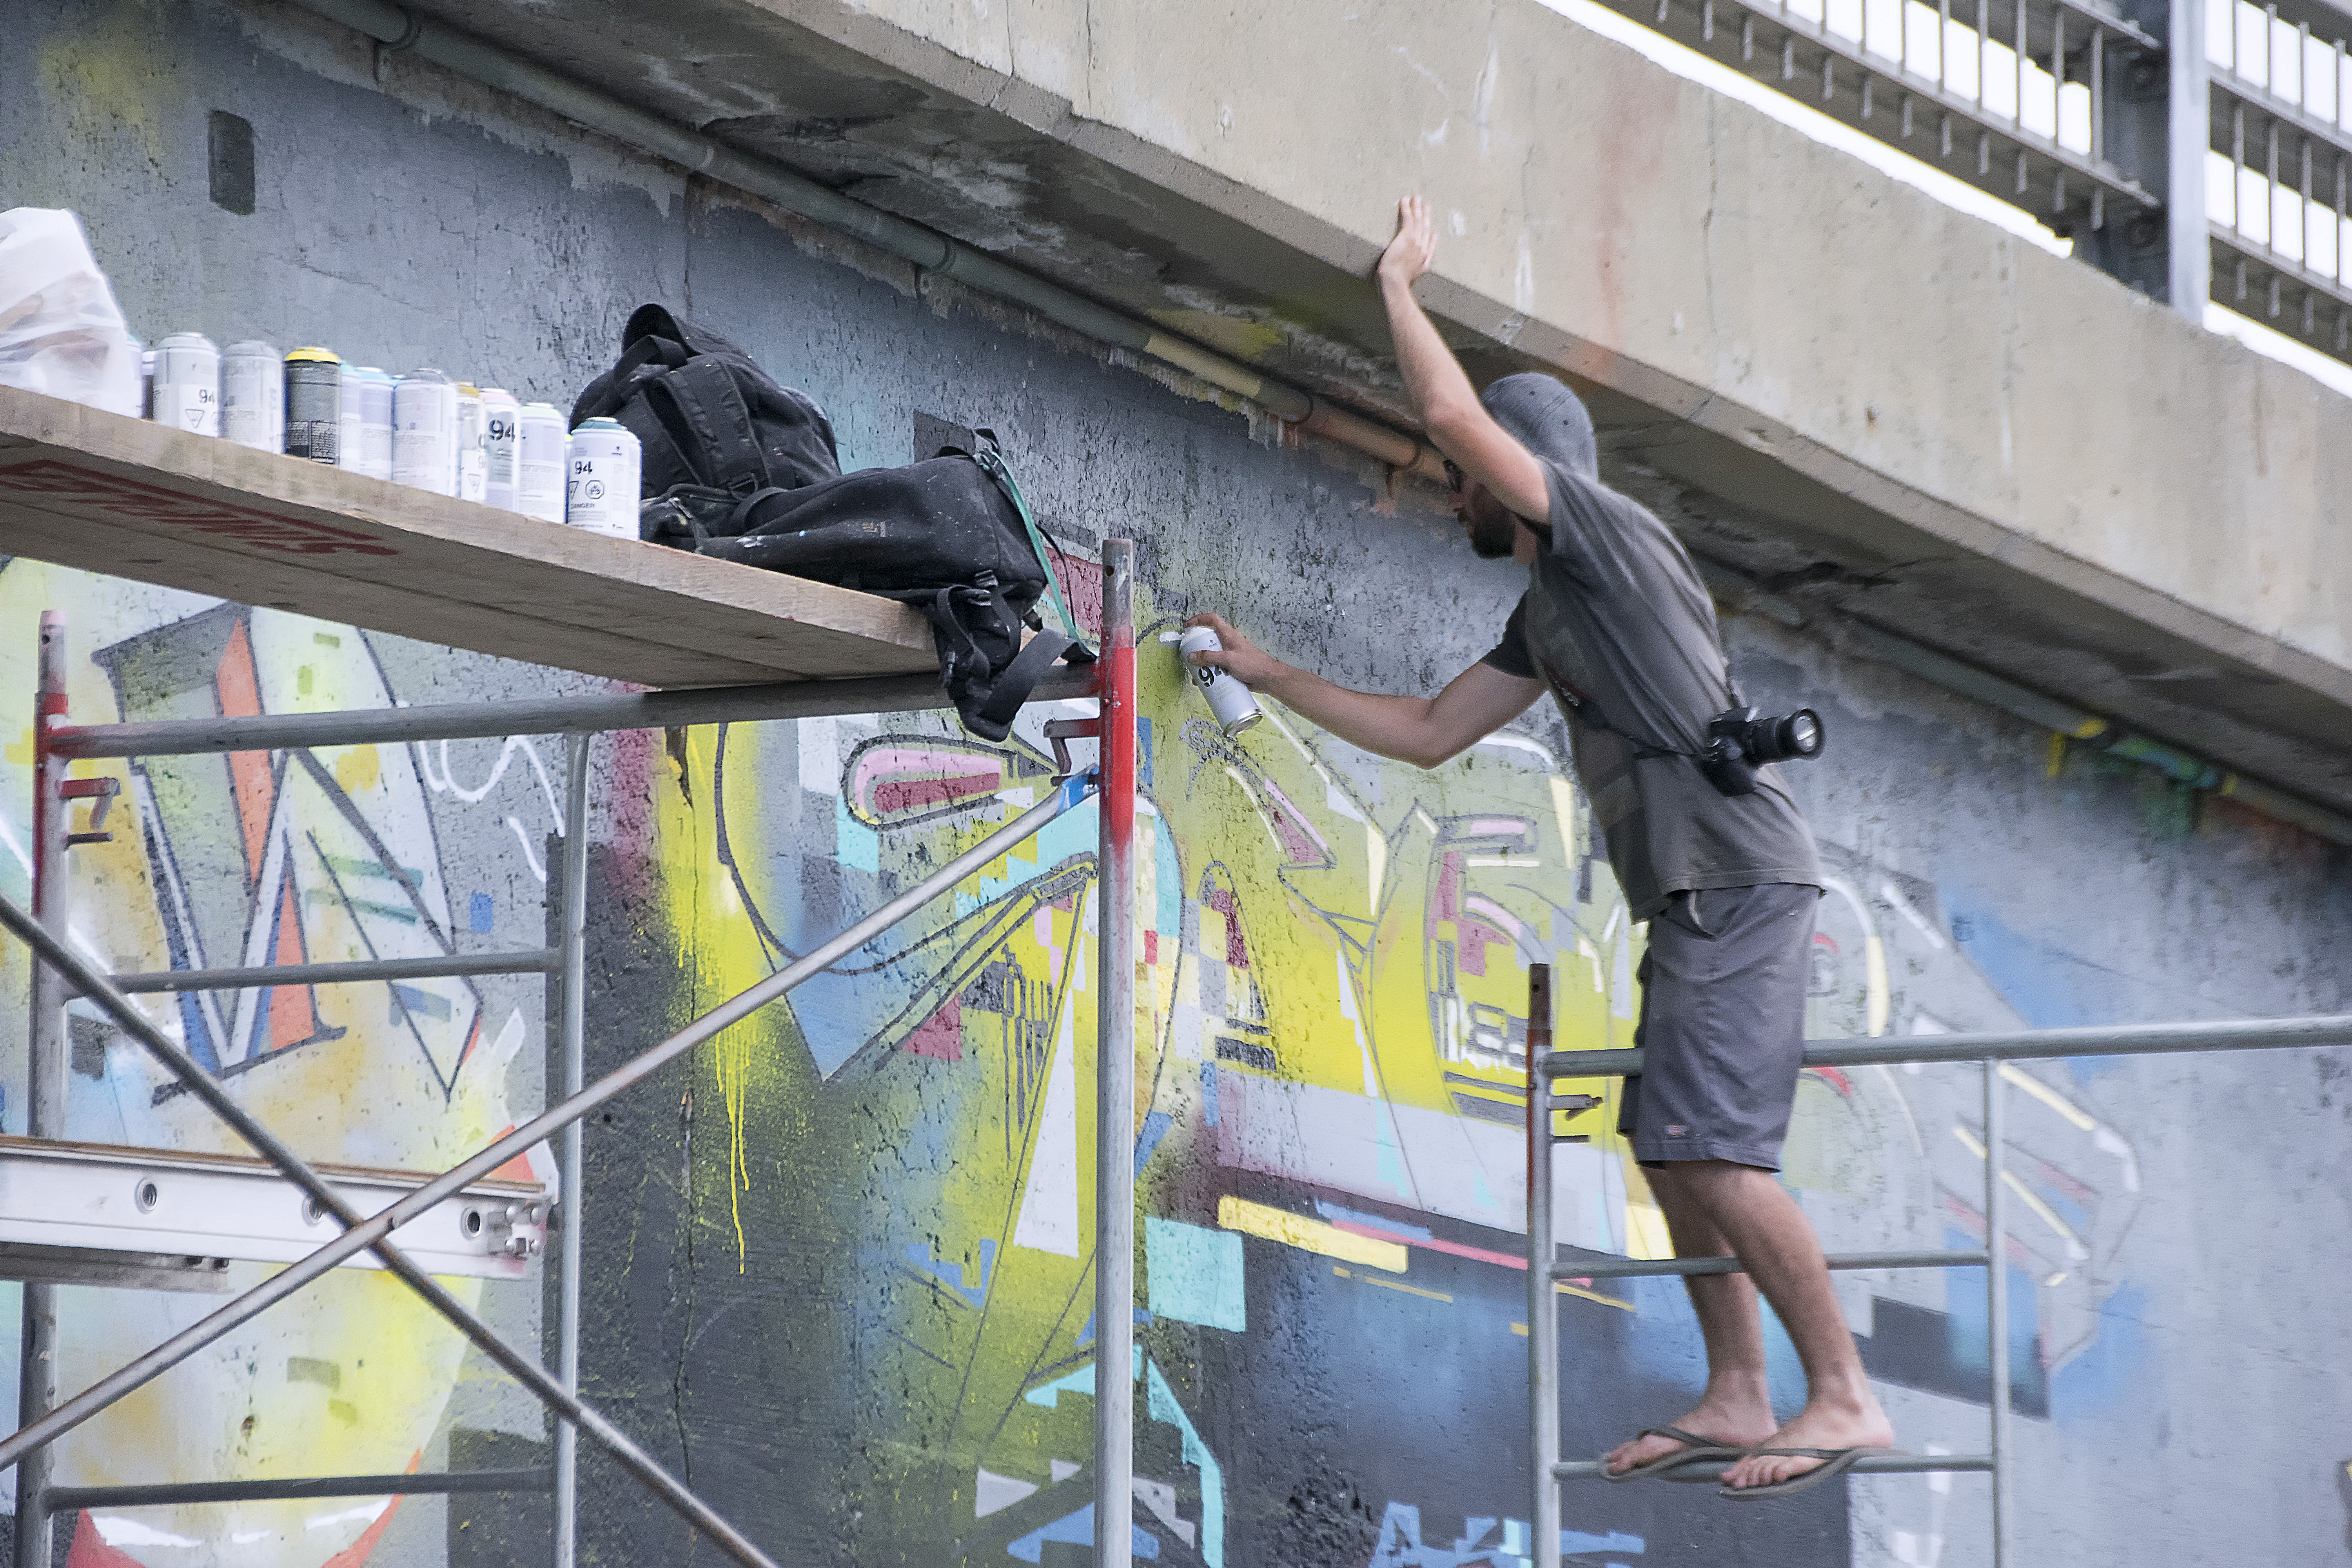
street, urban, wall, graffiti, street art, art, canada, mural, quebec, sherbrooke, urbain, amalgam, urban area